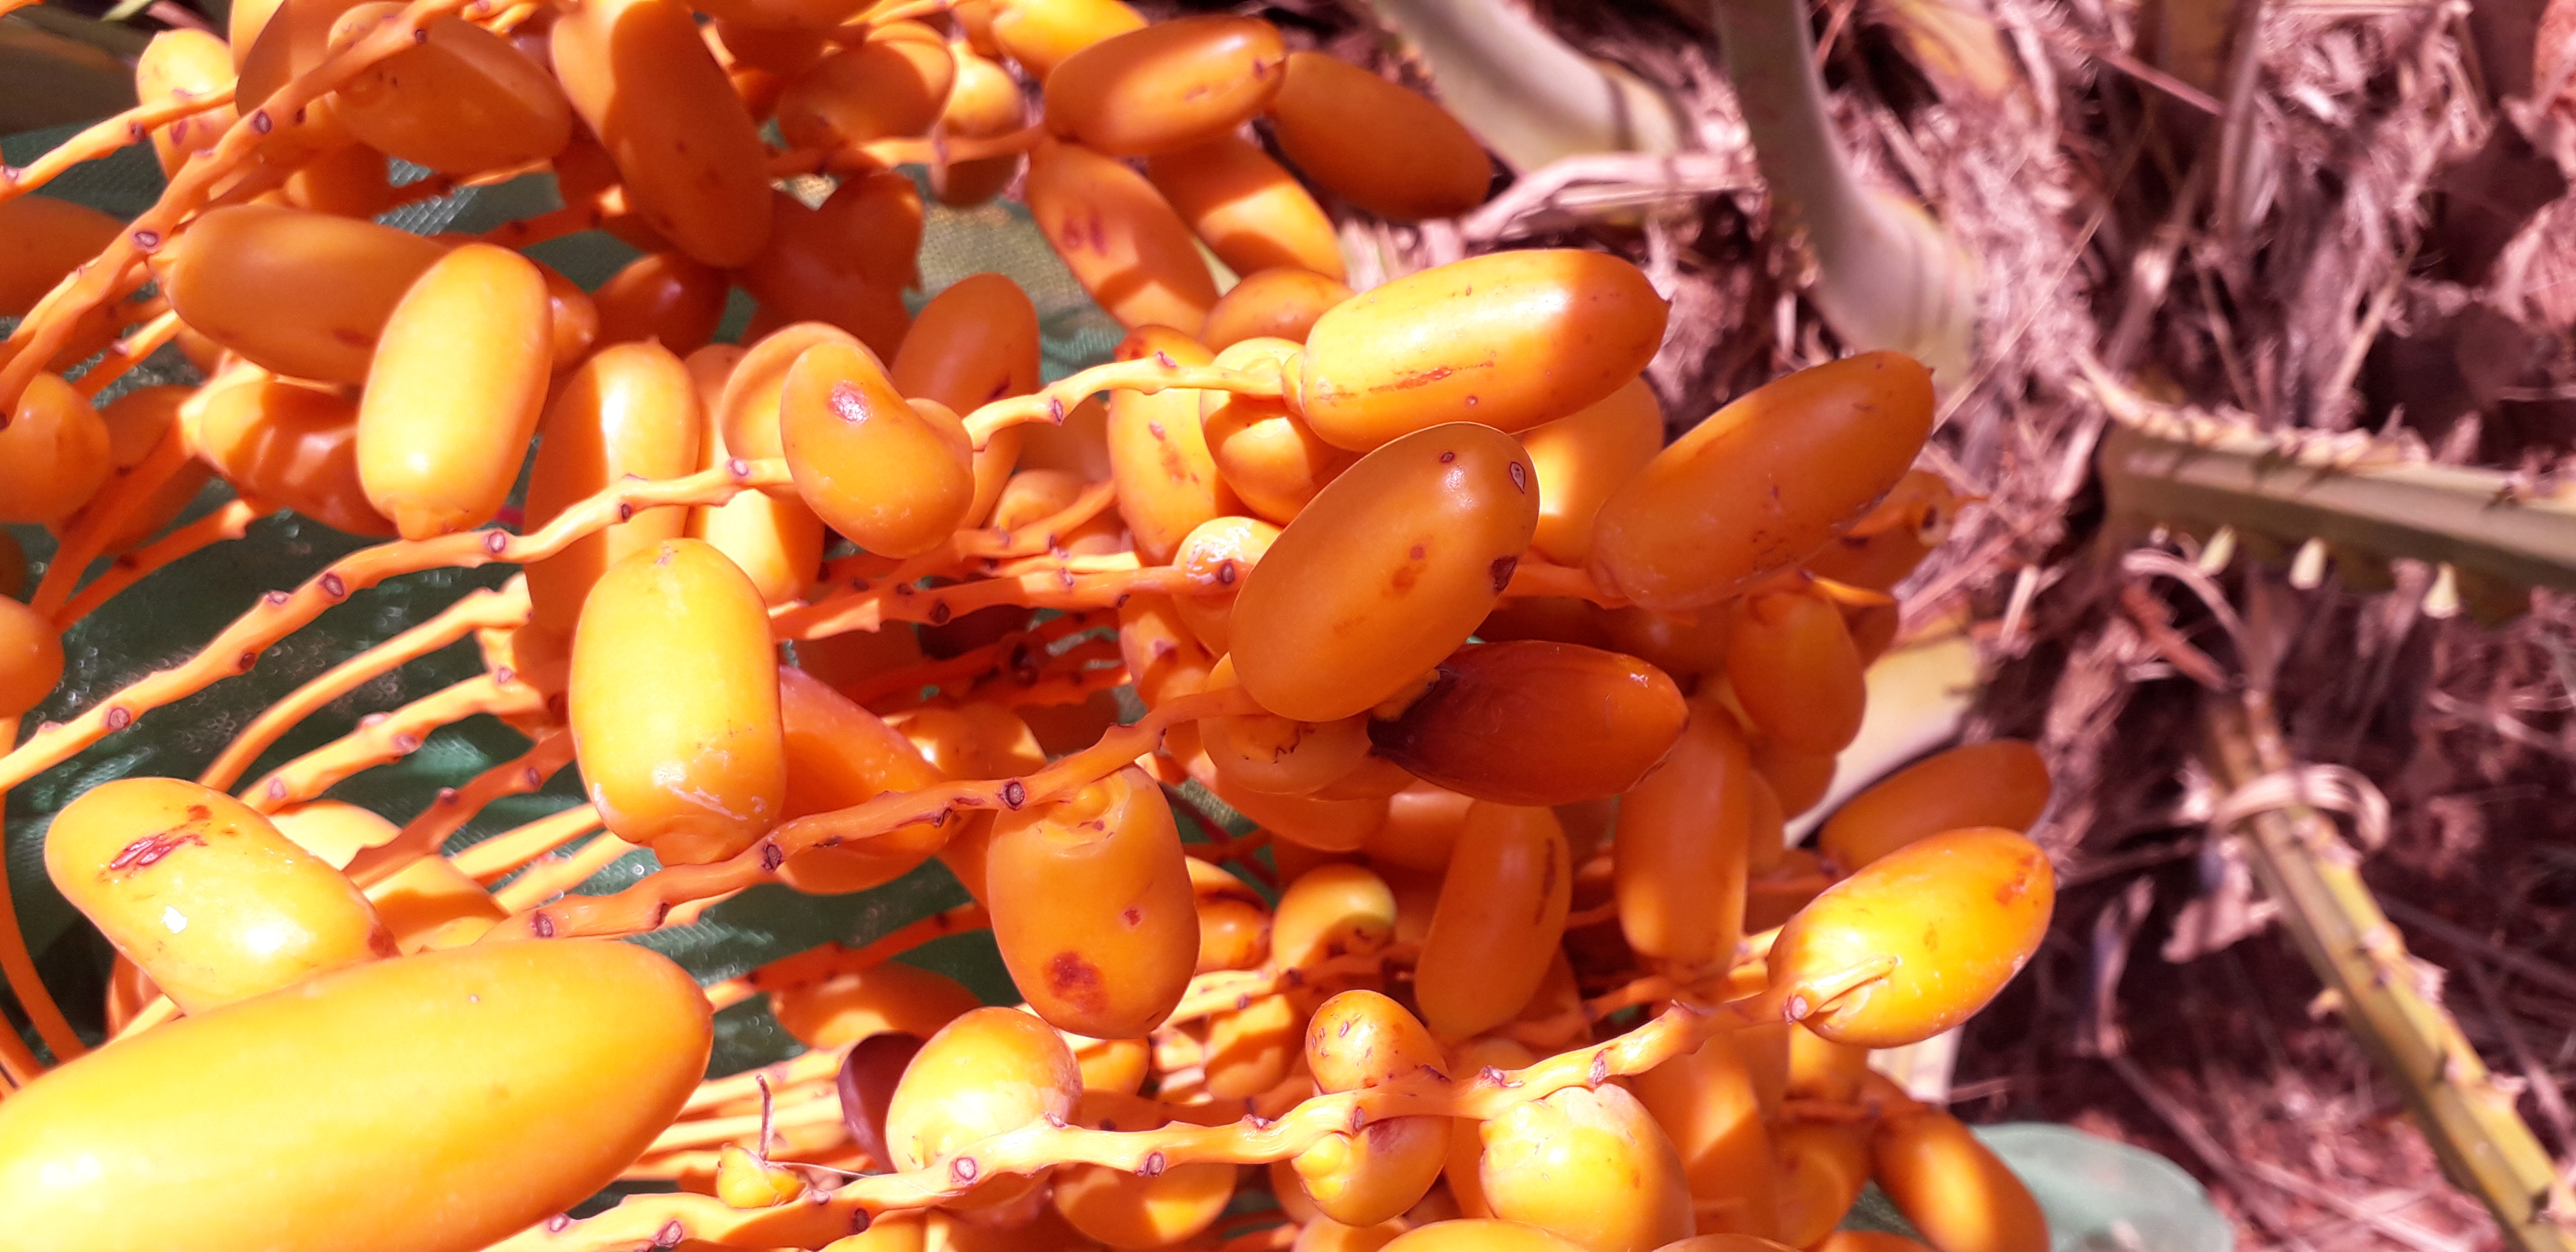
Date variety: kholt